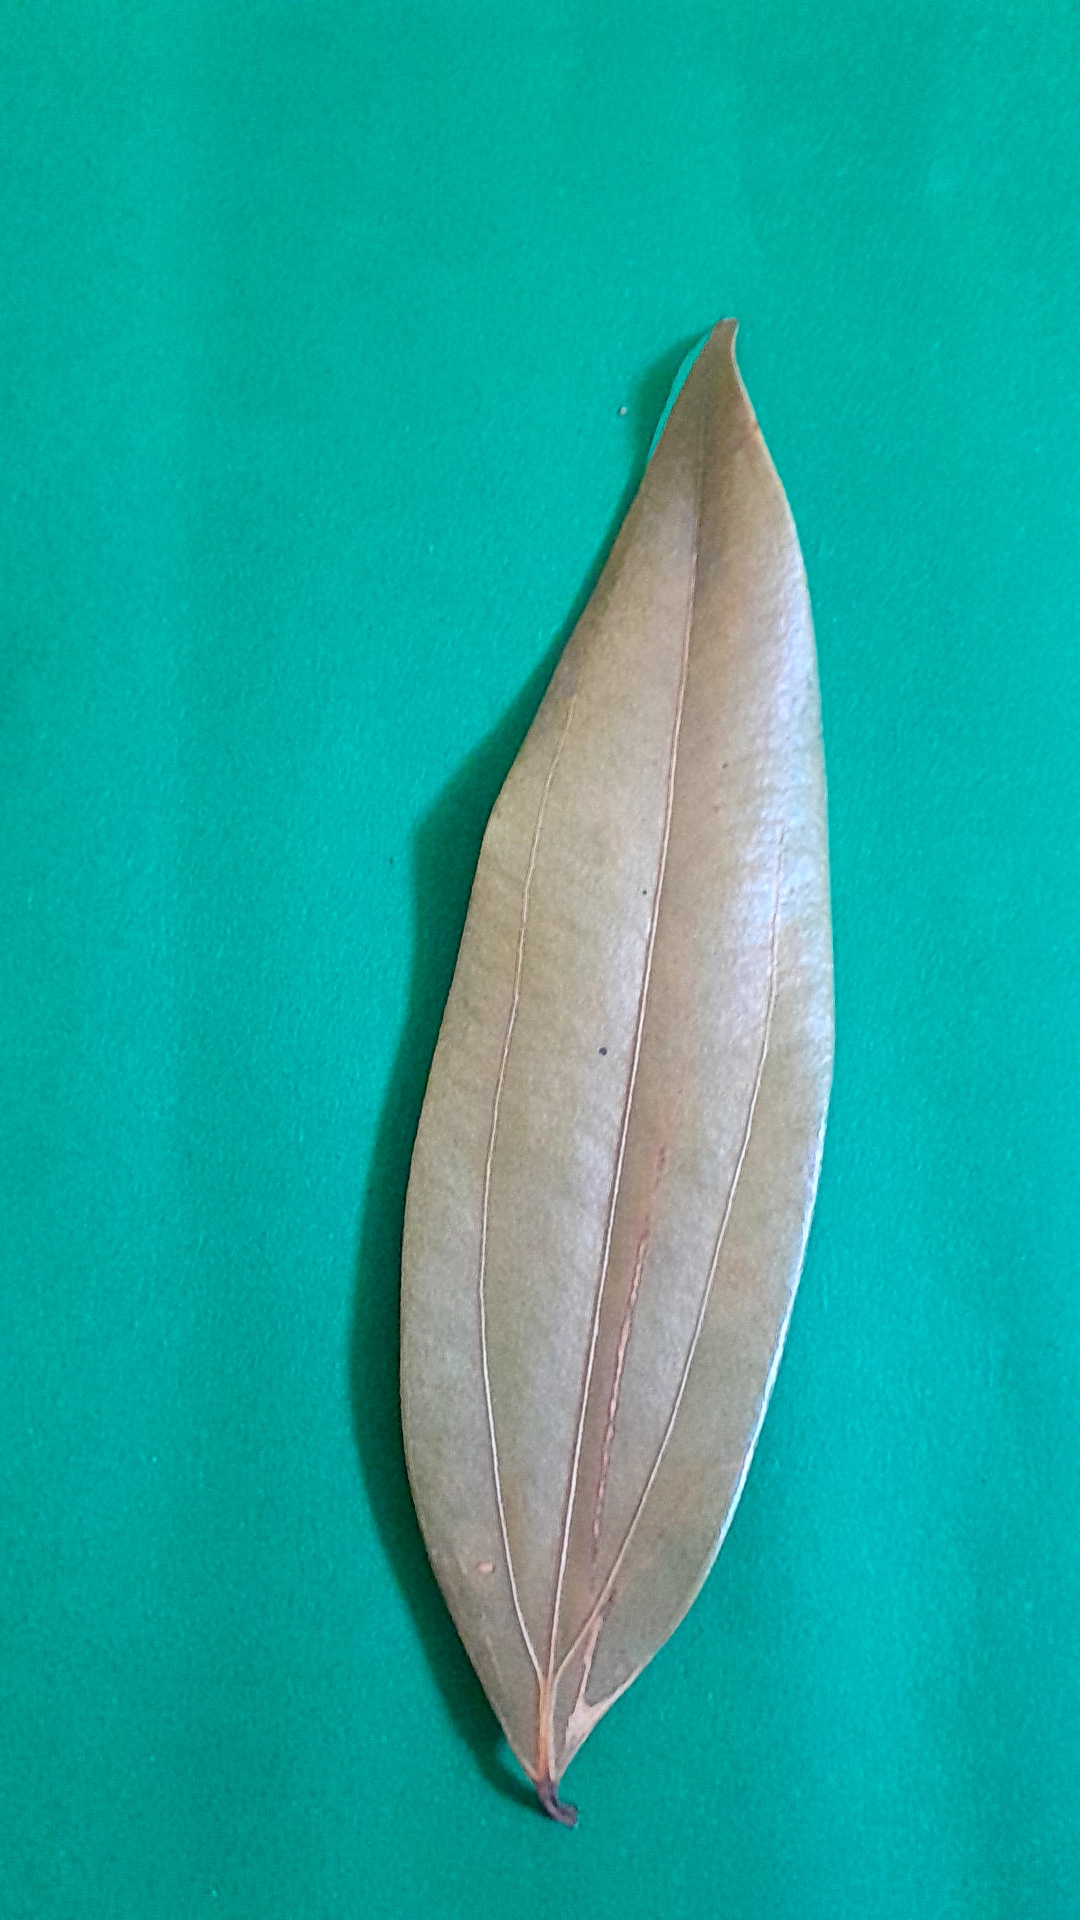
Label: Dry Leaf